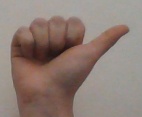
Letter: dhad